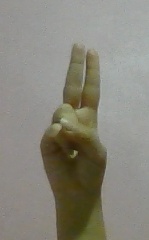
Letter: taa